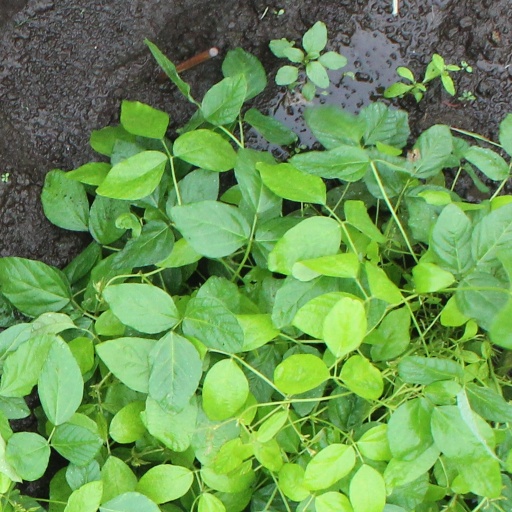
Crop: soybean